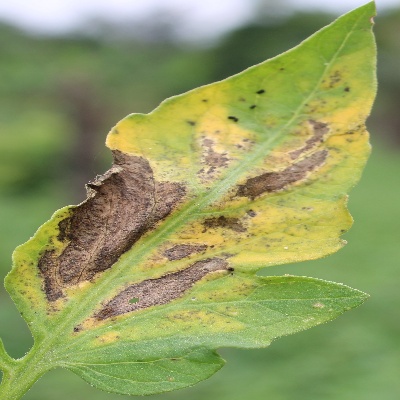
Crop: Tomato
Condition: leaf blight